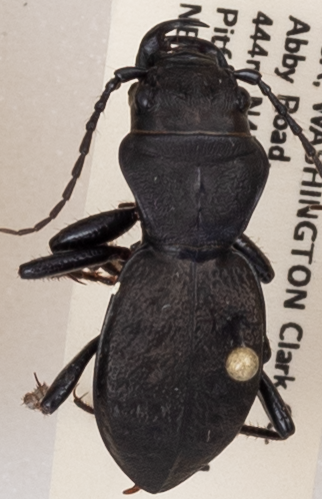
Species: Omus dejeanii
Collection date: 2019-06-25
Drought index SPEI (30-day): -1.362
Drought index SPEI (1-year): -2.09
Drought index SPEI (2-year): -2.09